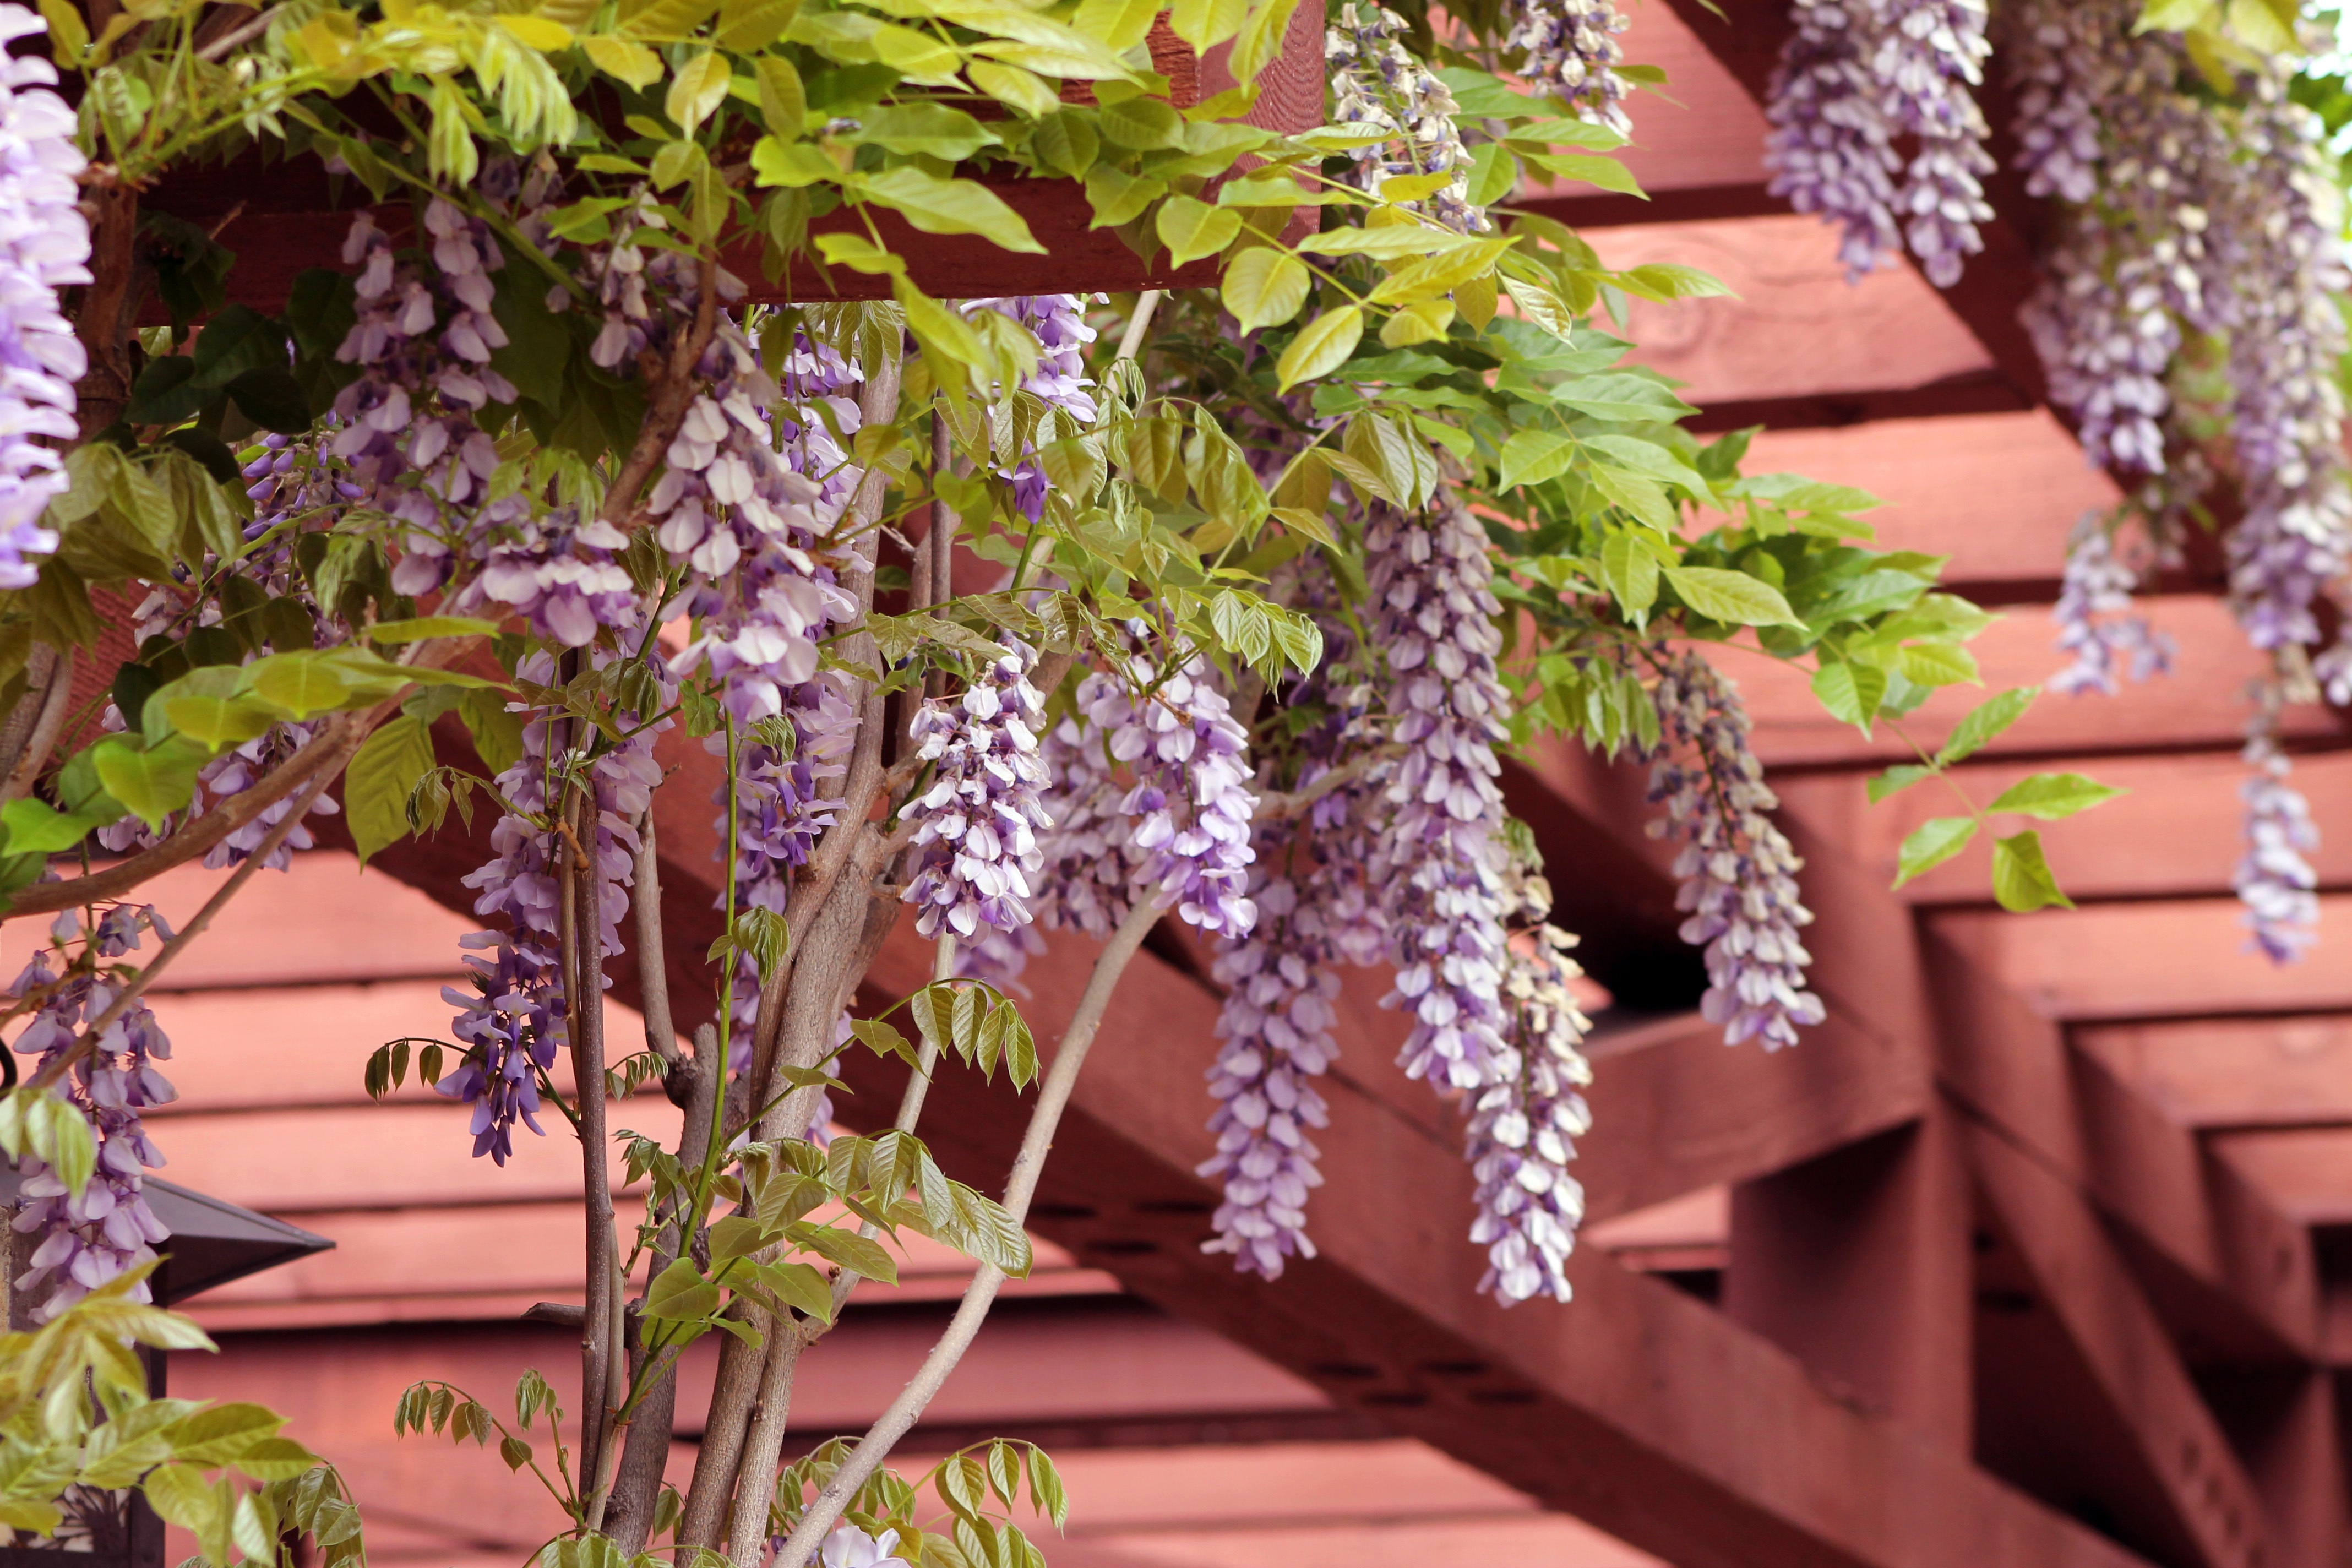
nature, plant, flower, spring, garden, flora, flowers, floristry, wisteria, pergola, floral design, flower arranging